Susan B. Anthony abortion dispute

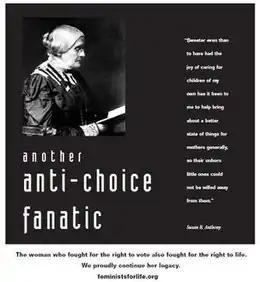
Susan B. Anthony image and quoted text, used by Feminists for Life to portray her as anti-abortion. The quote deals with child custody in estate law rather than abortion.

Susan B. Anthony was a leader of the American women's suffrage movement whose position on abortion has been the subject of a modern-day dispute. The dispute has primarily been between anti-abortion activists, who say that Anthony expressed opposition to abortion, and acknowledged authorities in her life and work who say that she did not.